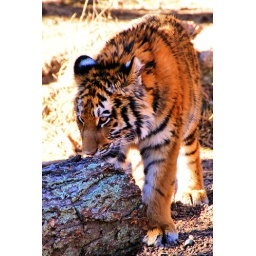
Zoya, the young tiger cub enjoyed a sunny day in the large exhibit today.